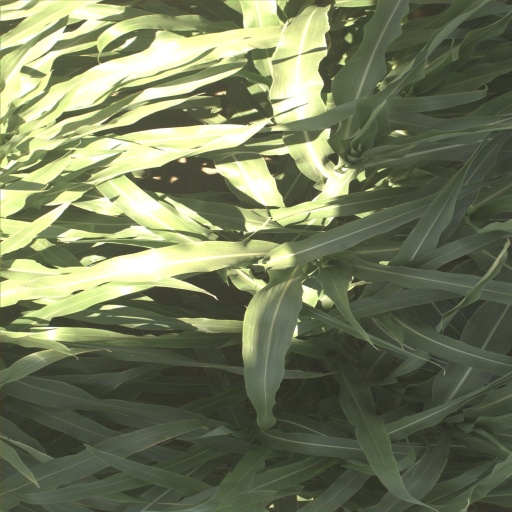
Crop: sorghum